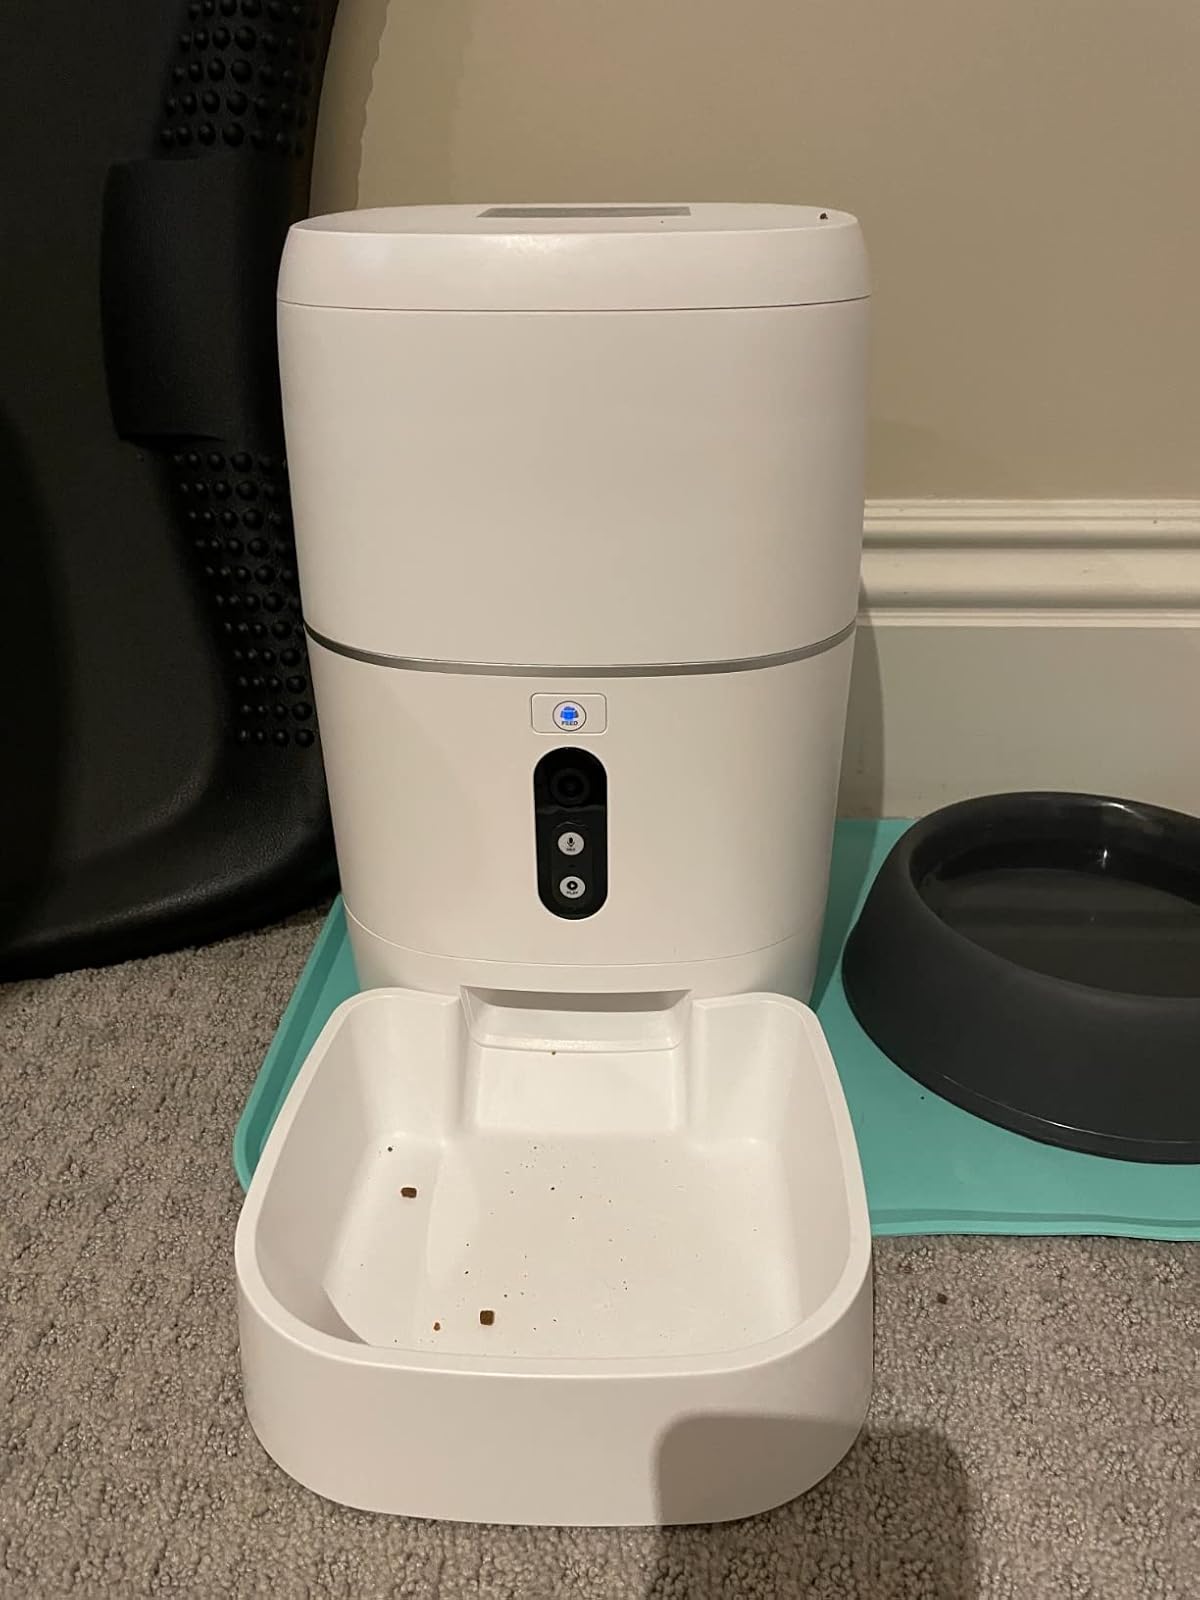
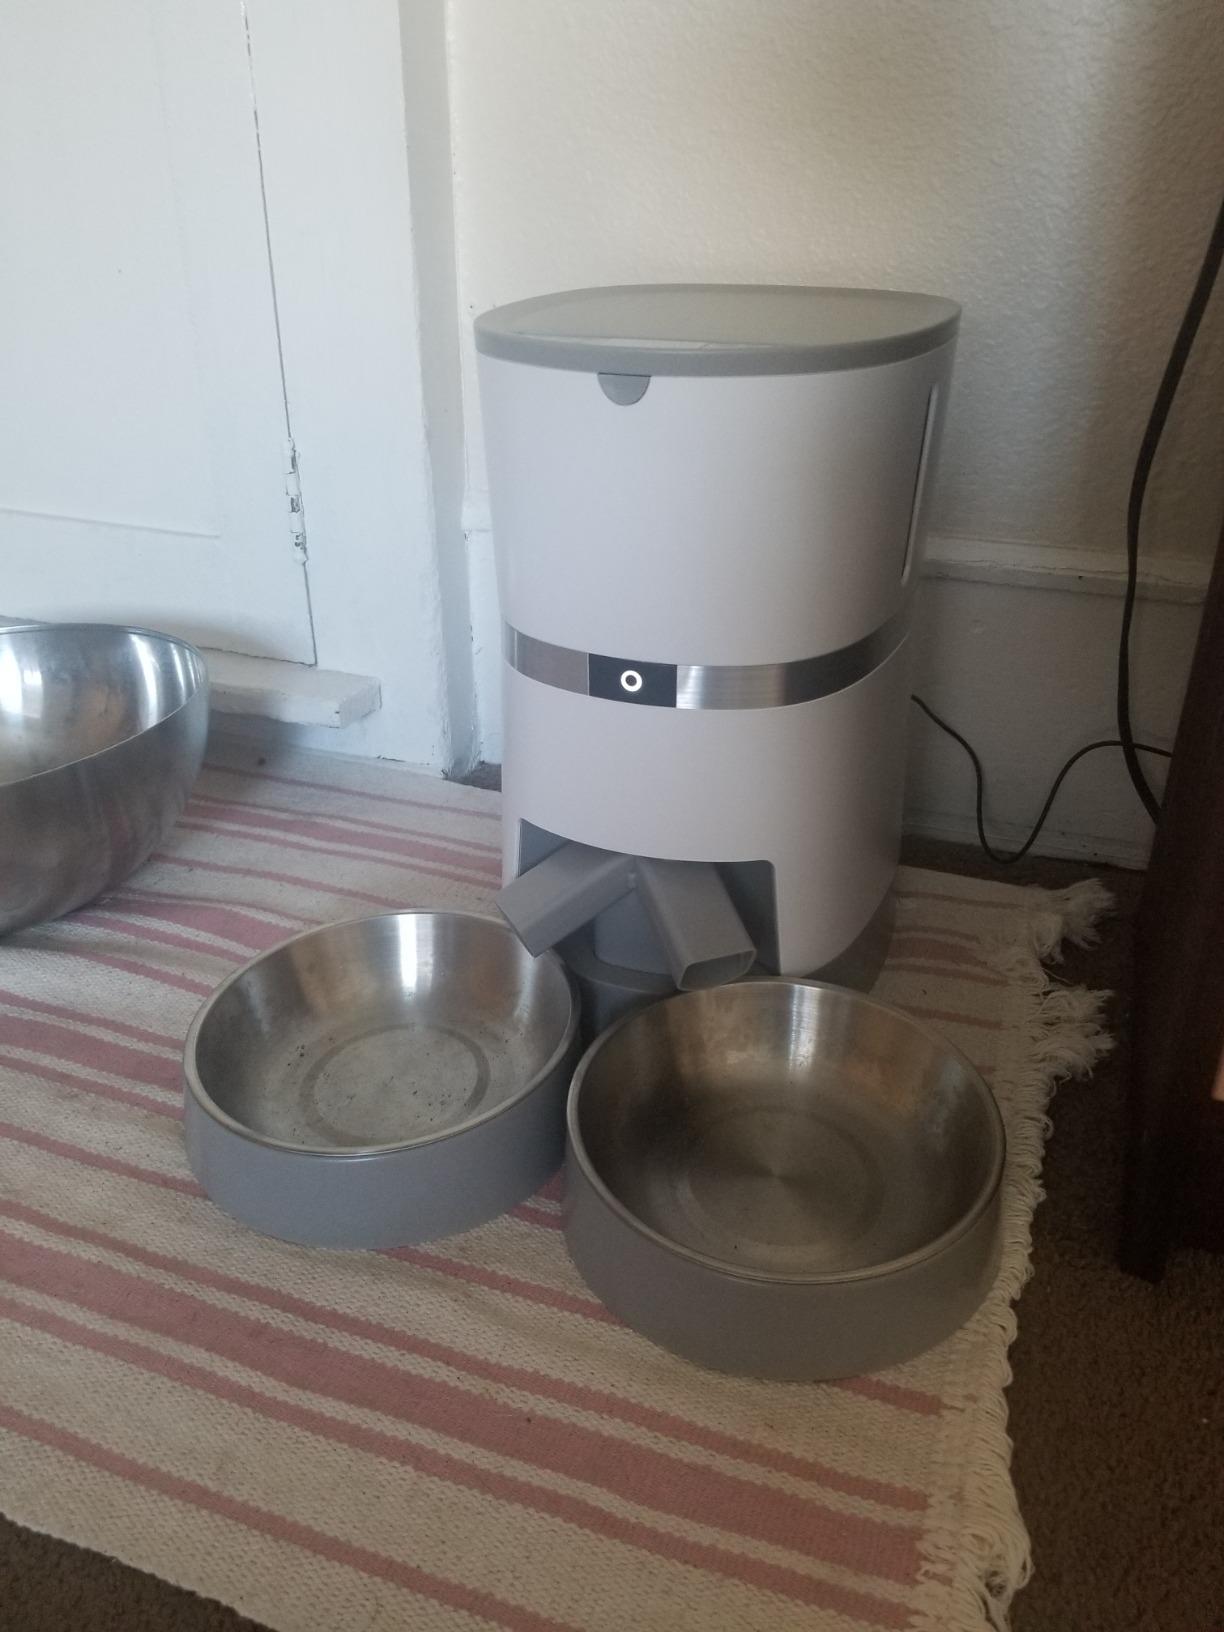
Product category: items_feeder
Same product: no